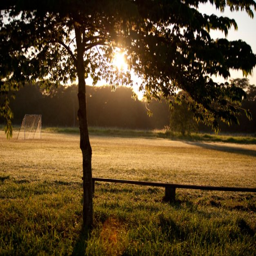
the football field just after the sun has risen .